Mohammed Amyn

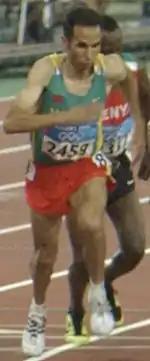
Mohammed Amyn at the 2004 Olympic Games

Mohammed Amyn (also written Amine, born 25 March 1976) is a Moroccan long-distance runner.